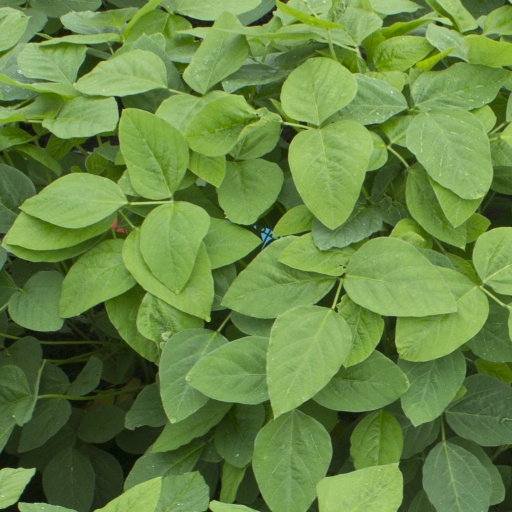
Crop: soybean